Arthur Brown (musician)

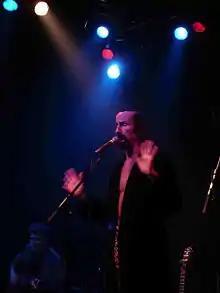
Brown on stage, 2009

Brown reunited the surviving members of Kingdom Come (except Des Fisher) in 2005, for a one-off concert at The Astoria in London, performing material from Kingdom Come's album "Galactic Zoo Dossier", with an encore of "Spirit of Joy". This show won Brown the 'Showman of the Year' award from "Classic Rock" magazine, with Brown receiving the award at the Classic Rock Roll of Honour Awards ceremony held in London's Café de Paris. In 2007, Brown and Pynn released "Voice of Love" on the Côte Basque record label, featuring a number of original recordings.